Barthélemy Boganda

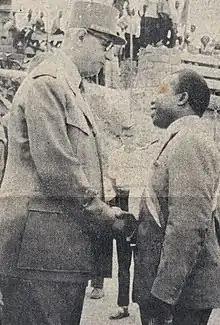
Boganda (right) receiving French Prime Minister Charles de Gaulle in Brazzaville in August 1958 to discuss the political future of Oubangui-Chari

Following the failure of the Algiers putsch in May 1958, de Gaulle reassumed power in France as Prime Minister and prepared to draft a new French constitution, stressing the importance of re-examining a federal relationship between France and its colonies. Boganda was not included in the new constitutional commission, to his dismay. De Gaulle hosted him in Paris in July, and upon his return to Oubangui-Chari he expressed to the Territorial Assembly that the "loi-cadre" was insufficient for the territory and the rest of Sub-Saharan Africa. He told the body he wanted assurance of "the people's right to self-determination and a voluntary freely-consented independence. The ways of introducing it are to be examined". The Assembly passed a motion repeating Boganda's demands.